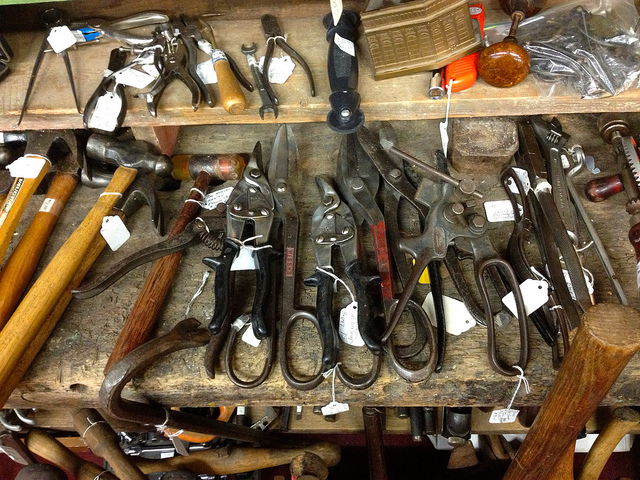
user: Given an image and a question. Answer the question in a short answer. Question: What kind of store are these tools in? Short Answer:
assistant: hardware